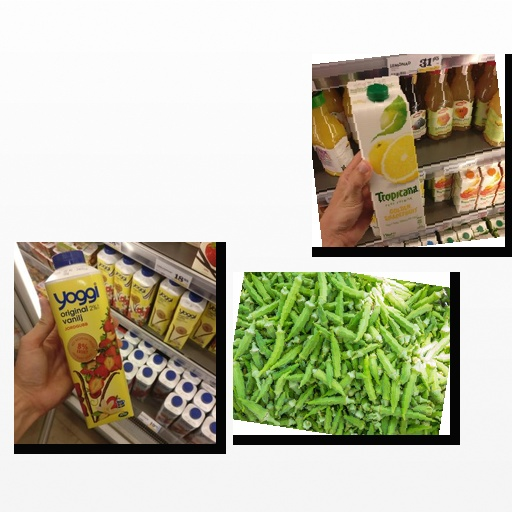
Food items: golden_grapefruit_juice, strawberry_yogurt, okra